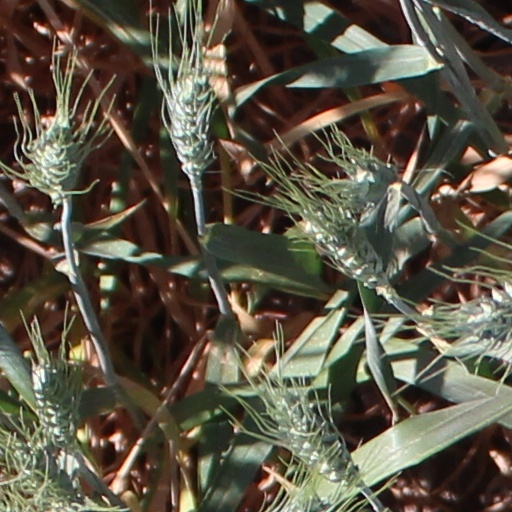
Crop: wheat